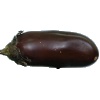
Label: eggplant